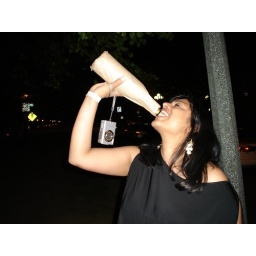
Always with the bottles in paper bags